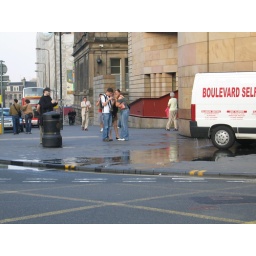
while everyone was standing around taking photos, the driver drove off still leaking water all over the road.... curious...